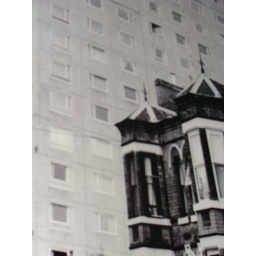
building and house in a poster from &amp;quot;Control&amp;quot;